Describe the emotion expressed in this image:  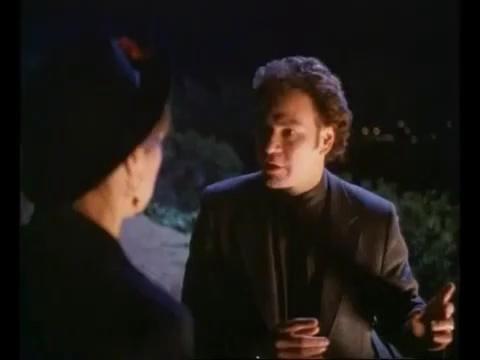
This person displays Suffering, valence and arousal with low intensity.